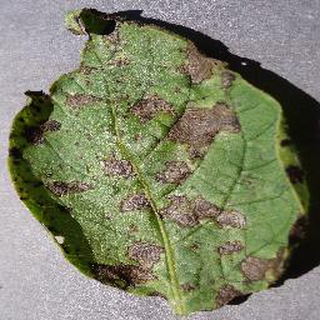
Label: potato_early_blight